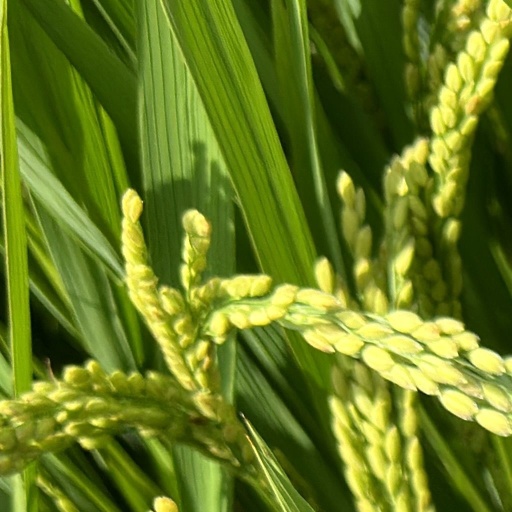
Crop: rice